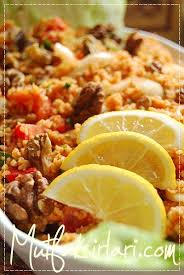
Yemek: kisir